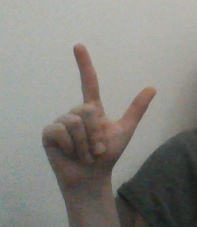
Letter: laam